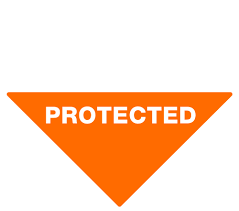
Label: D-30